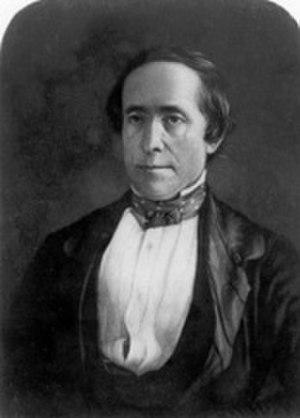
Le New Hampshire élit deux membres du Sénat des États-Unis : un sénateur de classe 2 et un sénateur de classe 3.